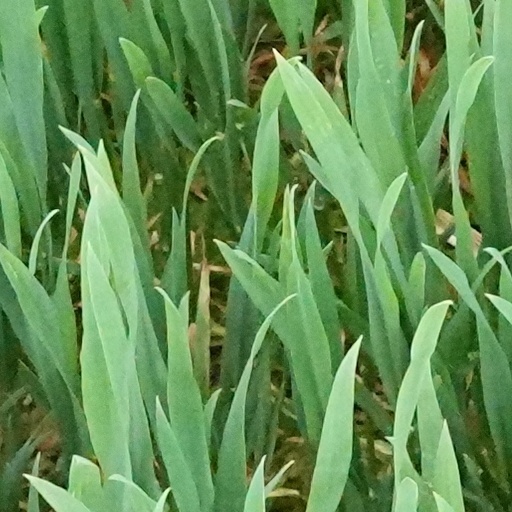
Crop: wheat